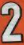
Number: 2